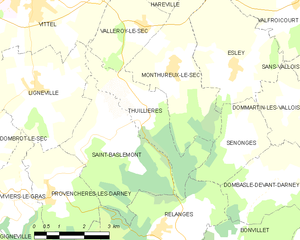
Carte des communes françaises Thuillières